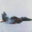
Label: airplane